Joseph J. Nazzaro

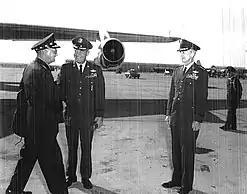

In December 1964, Nazzaro became vice commander in chief of Strategic Air Command, and in February 1967 following the appointment of General John D. Ryan to be the next commander of Pacific Air Force, Nazzaro was appointed Commanders-in-Chief of The Strategic Air Command (CINCSAC) and was elevated into the rank of Four-Star General. He assumed his duties as commander in chief of Strategic Air Command with headquarters at Offutt Air Force Base, Nebraska, on February 1, 1967. In this capacity, General Nazzaro oversaw the United States primary Nuclear Deterrence and its Nuclear Triads, including Strategic Air Command's fleet of Strategic Bombers Aircraft and the Intercontinental-Ballistic Missiles (ICBM). During his tenured as Commander of The Strategic Air Command General Nazzaro also introduce The Missile Combat Competition which purpose was to train the Intercontinental-Ballistic Missile combat crews during wartime situation. As a result of this Missile Combat Competition, many Strategic Air Command's crews which was tasked in guarding and operating Intercontinental-Ballistic Missile became more trained in how to operate the Intercontinental-Ballistic Missile during the First-Strike scenario and eventually the Missile Combat Competition became a yearly tradition within the Strategic Air Command. The Strategic Air Command also received a new fleet of Strategic Bombers Aircraft, the General Dynamics F-111 Aardvark a new supersonic and medium-range interdictor bomber aircraft during General Nazzaro tenured as Commander of The Strategic Air Command.In 1968 following the appointment of General John D. Ryan as the new United States Air Force Vice Chief of Staff, General Nazzaro was appointed to succeeded General John D. Ryan as the new Commanders-in-Chief of the Pacific Air Forces (CINCPACAF). He assumed his duties as commander in chief of Pacific Air Forces with headquarters at Hickam Air Force Base, Hawaii, in August 1968. In this capacity General Nazzaro oversaw all of the United States Air Forces operation within the Pacific region, especially the one in South Vietnam under the Seventh Air Force. During his tenured as Commander of The Pacific Air Forces, General Nazzaro oversaw the last stage of Operation Rolling Thunder, a bombing campaign over North Vietnam during the Vietnam War which ended on November 2, 1968.